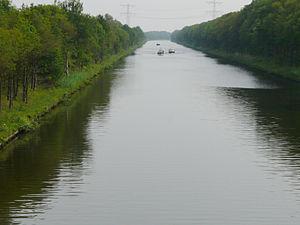
Le Canal du Mark est un canal néerlandais du Brabant-Septentrional.